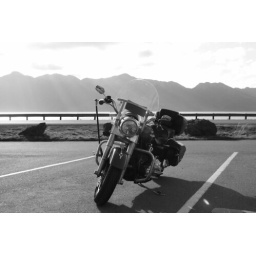
McHugh Creek Recreation Area in black & white